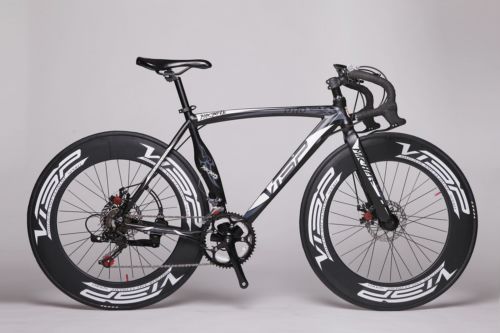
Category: bicycle